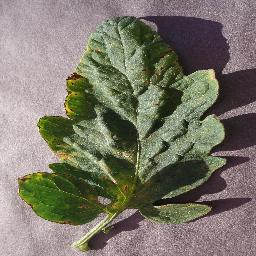
Label: Tomato___Target_Spot